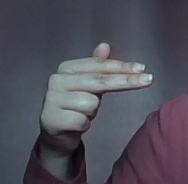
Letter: ghain